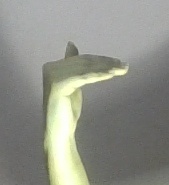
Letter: khaa